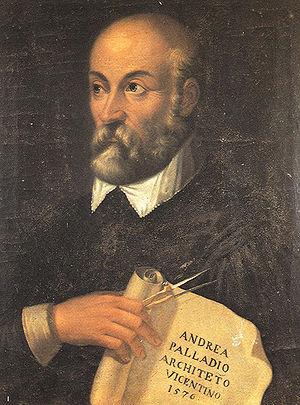
Giovanni Battista Maganza, né vers 1513 à Calaone et mort à Vicence le 25 août 1586, est un poète et peintre italien maniériste qui fut actif à Vicence et dans sa région.